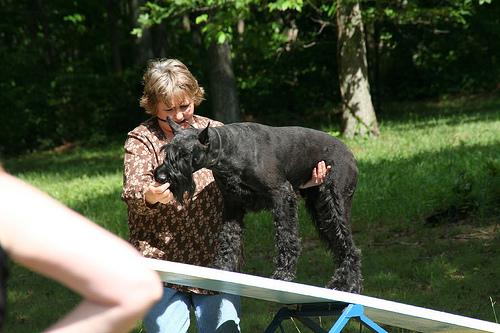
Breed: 232-n000089-giant_schnauzer